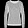
Label: Pullover